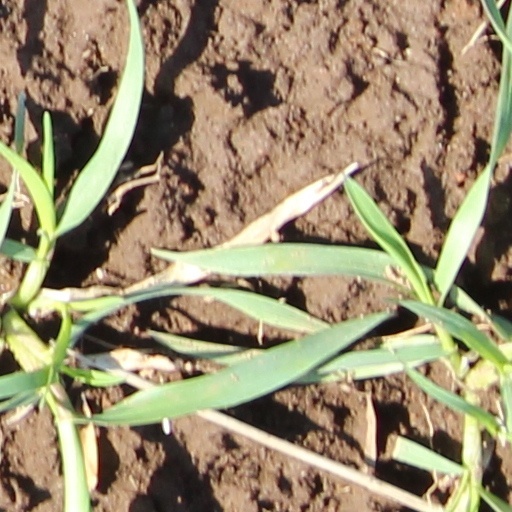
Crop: wheat